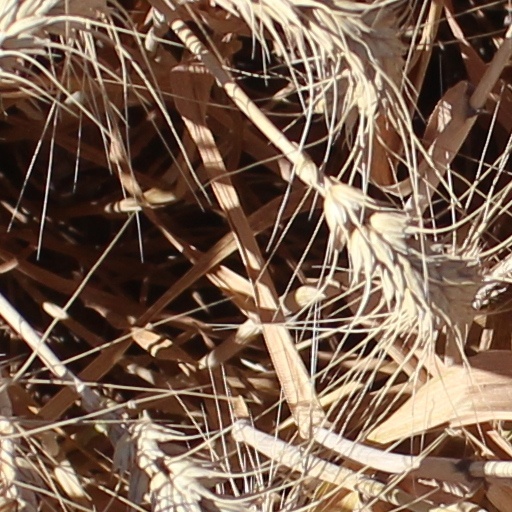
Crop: wheat